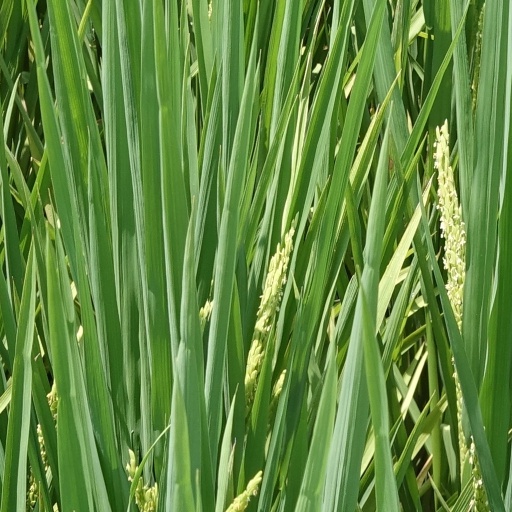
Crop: rice